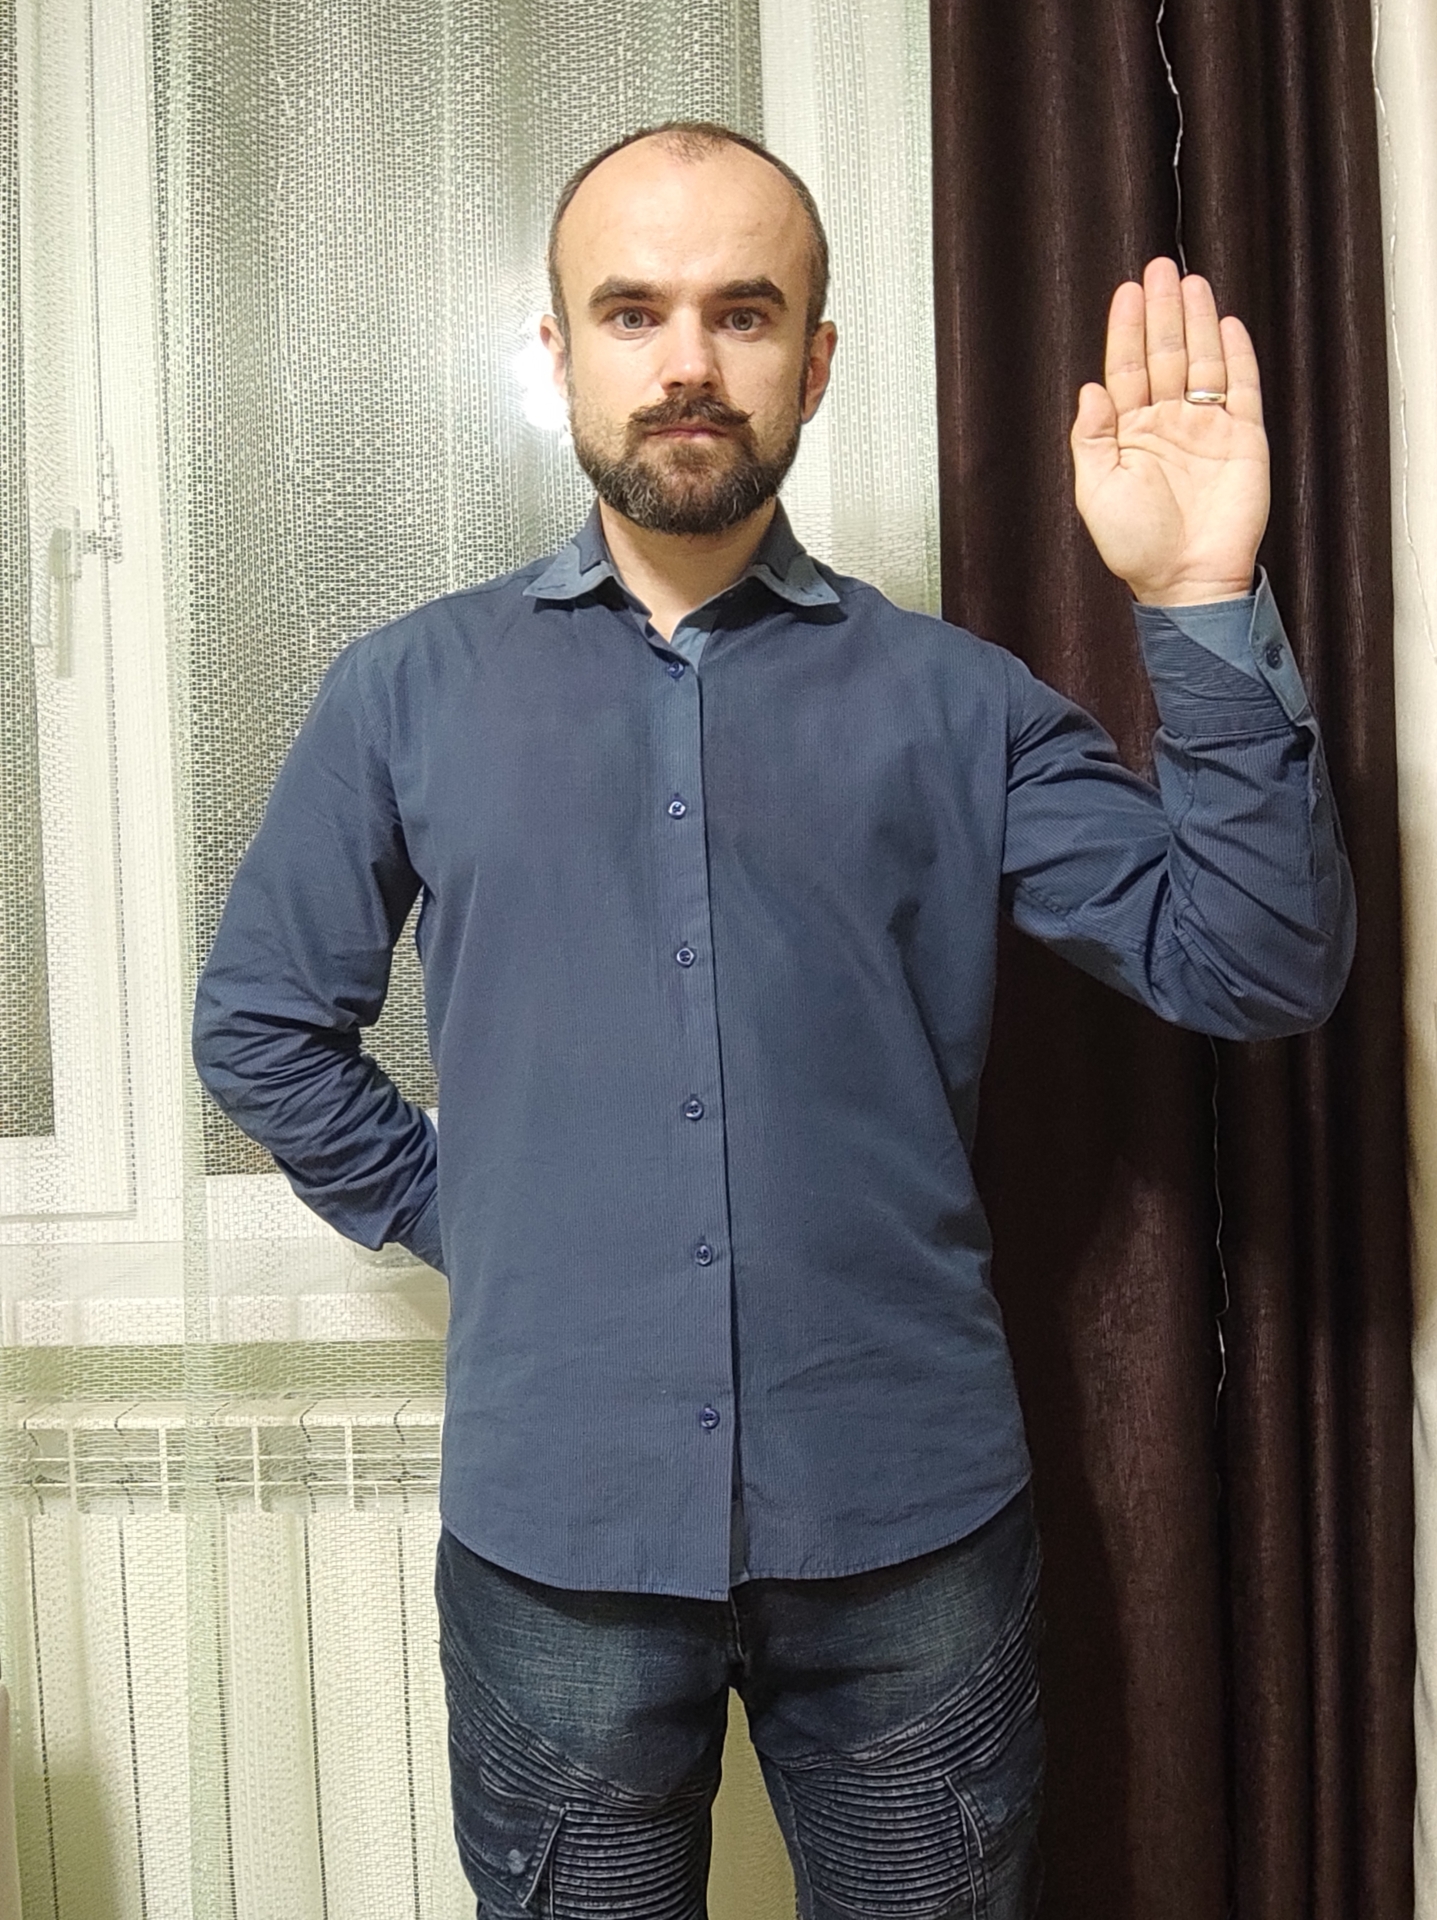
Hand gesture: stop